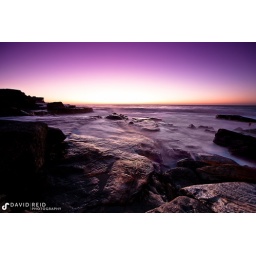
sunrise shoot at the maroubra rock pool. ended up getting covered in water - kinda fun :)